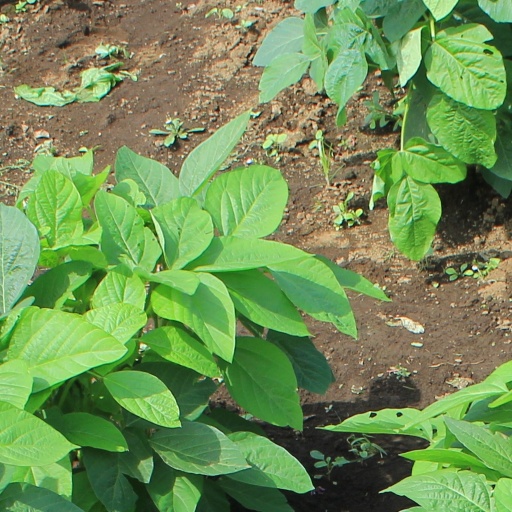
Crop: soybean